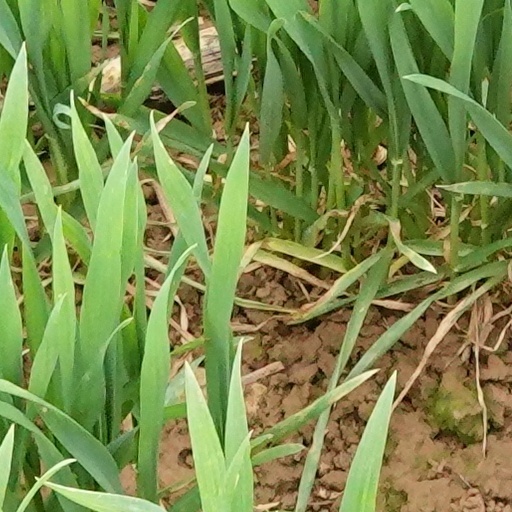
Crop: wheat